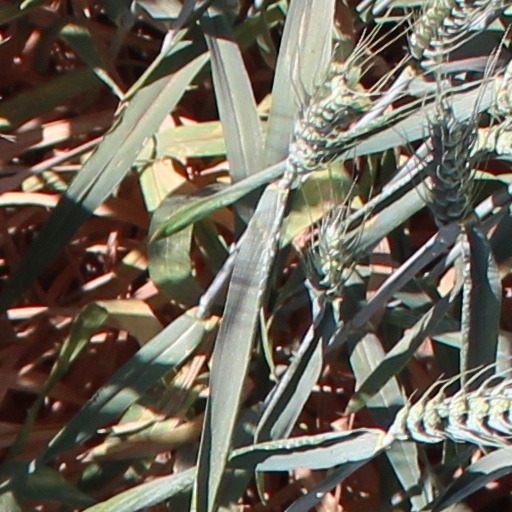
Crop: wheat